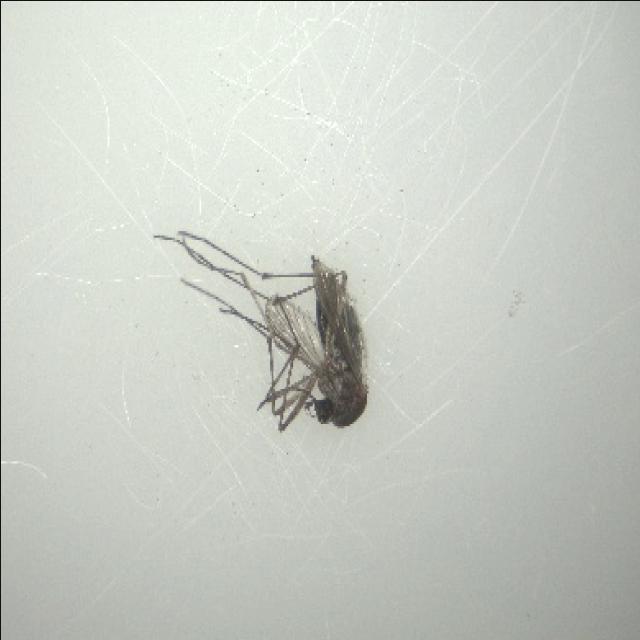
Species: aedes_vexans